Seksan Sukpimai

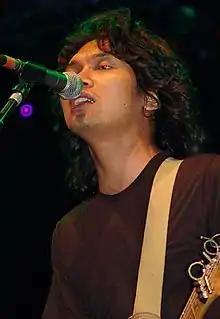
Seksan in 2005

Seksan Sukpimai (born 7 August 1974), also known by his stage name as Sek Loso, is a Thai singer, songwriter and musician. He gained nationwide fame as the founder, lead vocalist, and lead guitarist of Loso, which became one of the most successful rock bands in Thai music history. Seksan's music bridges the gap between Western rock influences and Thai cultural sensibilities, making him a household name in Southeast Asia.